Akemi (company)

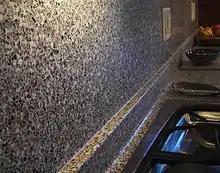
Solid surface material with clearly recognisable adhesive joints

The application areas of adhesives based on acrylic resins are similar to those for the adhesives and fillers on the basis of polyester resin and epoxyacrylate. They are particularly suited for the bonding of materials made of "solid surface": This is a material which has a grain structure similar to granite and which, on account of its light weight, is used, amongst others, in aircraft construction and for kitchen countertops. A disadvantage is the intensive odour when applying this adhesive.